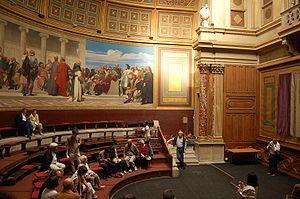
École Nationale Supérieure des Beaux-Arts, Amphithéâtre d'honneur
L’École nationale supérieure des beaux-arts de Paris, communément dénommée les Beaux-Arts de Paris, est une école d'art française fondée en 1817. Il s'agit d'un établissement public national à caractère administratif relevant directement de la tutelle de l'État par l'intermédiaire du ministère chargé de la culture. Elle fait partie de l'université PSL.